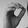
ASL letter: O